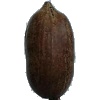
Label: nut_pecan